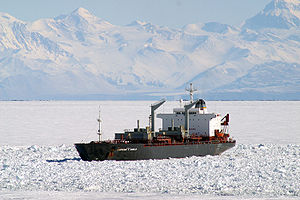
McMurdosundet / Galleri
McMurdosundet er et cirka 60 km bredt og 148 km langt sund mellem Ross Island og Victoria Land i Antarktis. Mod syd grænser sundet op mod Rossbarrieren og har derfor mere karakter af en bugt. McMurdosundet blev opdaget i 1841 af James Clark Ross under dennes sydpolsekspedition.